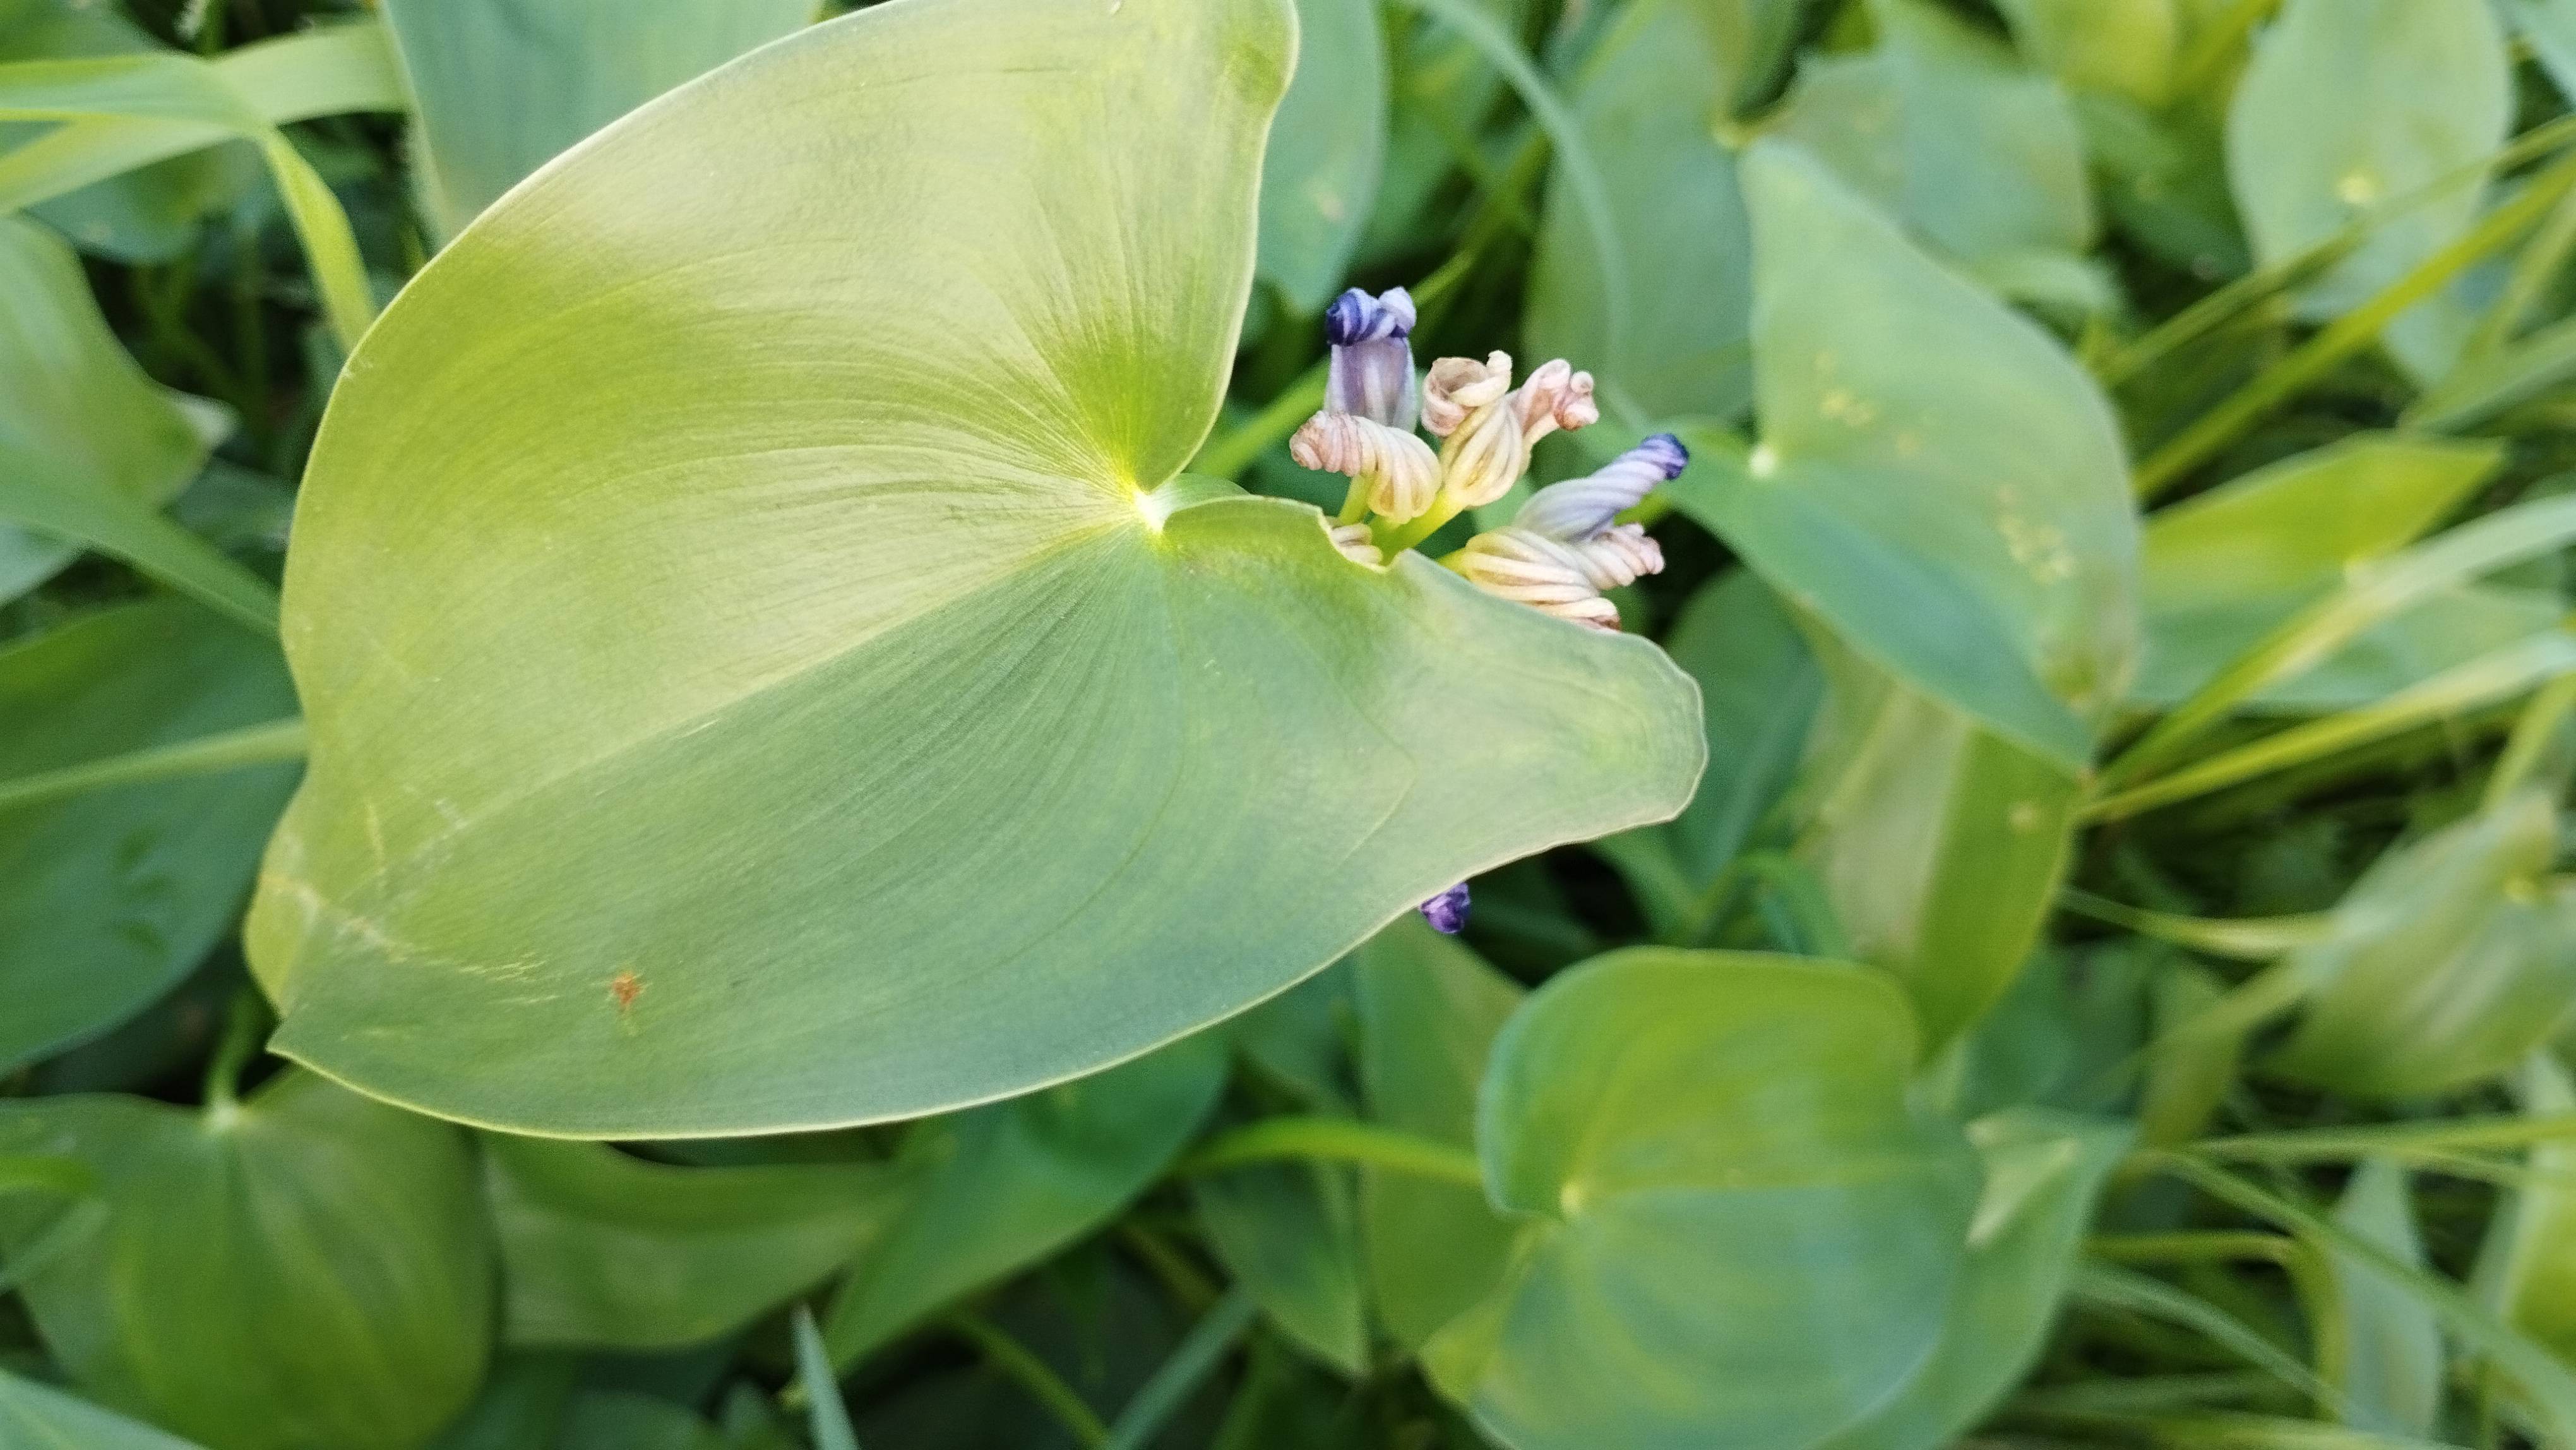
Species: Heartleaf False Pickerelweed (Monochoria korsakowii)